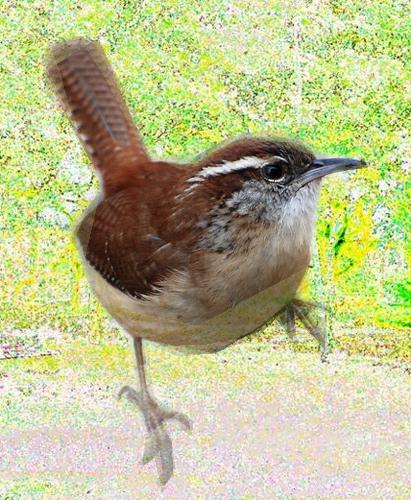
Bird species: Carolina_Wren
Bird type: landbird
Background: land